Nahum Stetson

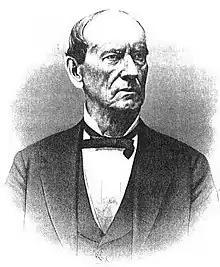

Nahum Stetson (August 21, 1807 - October 6, 1894) was a businessman from southeastern Massachusetts during the 19th century. He is best known for his role in establishing the Bridgewater Iron Company as one of the largest iron works in the United States during the mid-1800s. Stetson was also involved in several other iron companies throughout the southeastern New England region, as well as other notable businesses, including banks and railroads. His grandson, Nahum Stetson (1856-1933) was part of the Steinway & Sons piano company, as part of its sales team and board of directors.